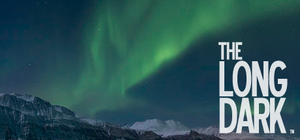
The Long Dark est un jeu vidéo, sorti en version alpha en 2014 et en version finale pour « l'épisode 1 » le 1ᵉʳ août 2017, édité et développé par Hinterland Studio, paru sur Windows, Mac OS X, Linux, PlayStation 4 et Xbox One. C'est une simulation de survie en vue à la première personne se déroulant dans un monde ouvert.